Scarification

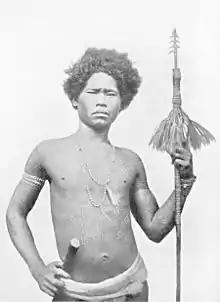
Aeta man from the island of Luzon with a scarified form of indigenous Philippine tattoo, c. 1890s

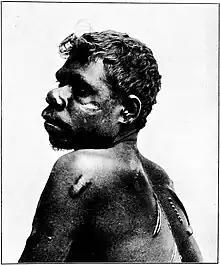
Aboriginal Australian with scarification of the back, 1911

Scarification has been traditionally practiced by darker skinned cultures, possibly because it is usually more visible on darker skinned people than tattoos. It was common in indigenous cultures of Africa (especially in the west), Melanesia, and Australia. Some indigenous cultures in North America also practiced scarification, including the ancient Maya.